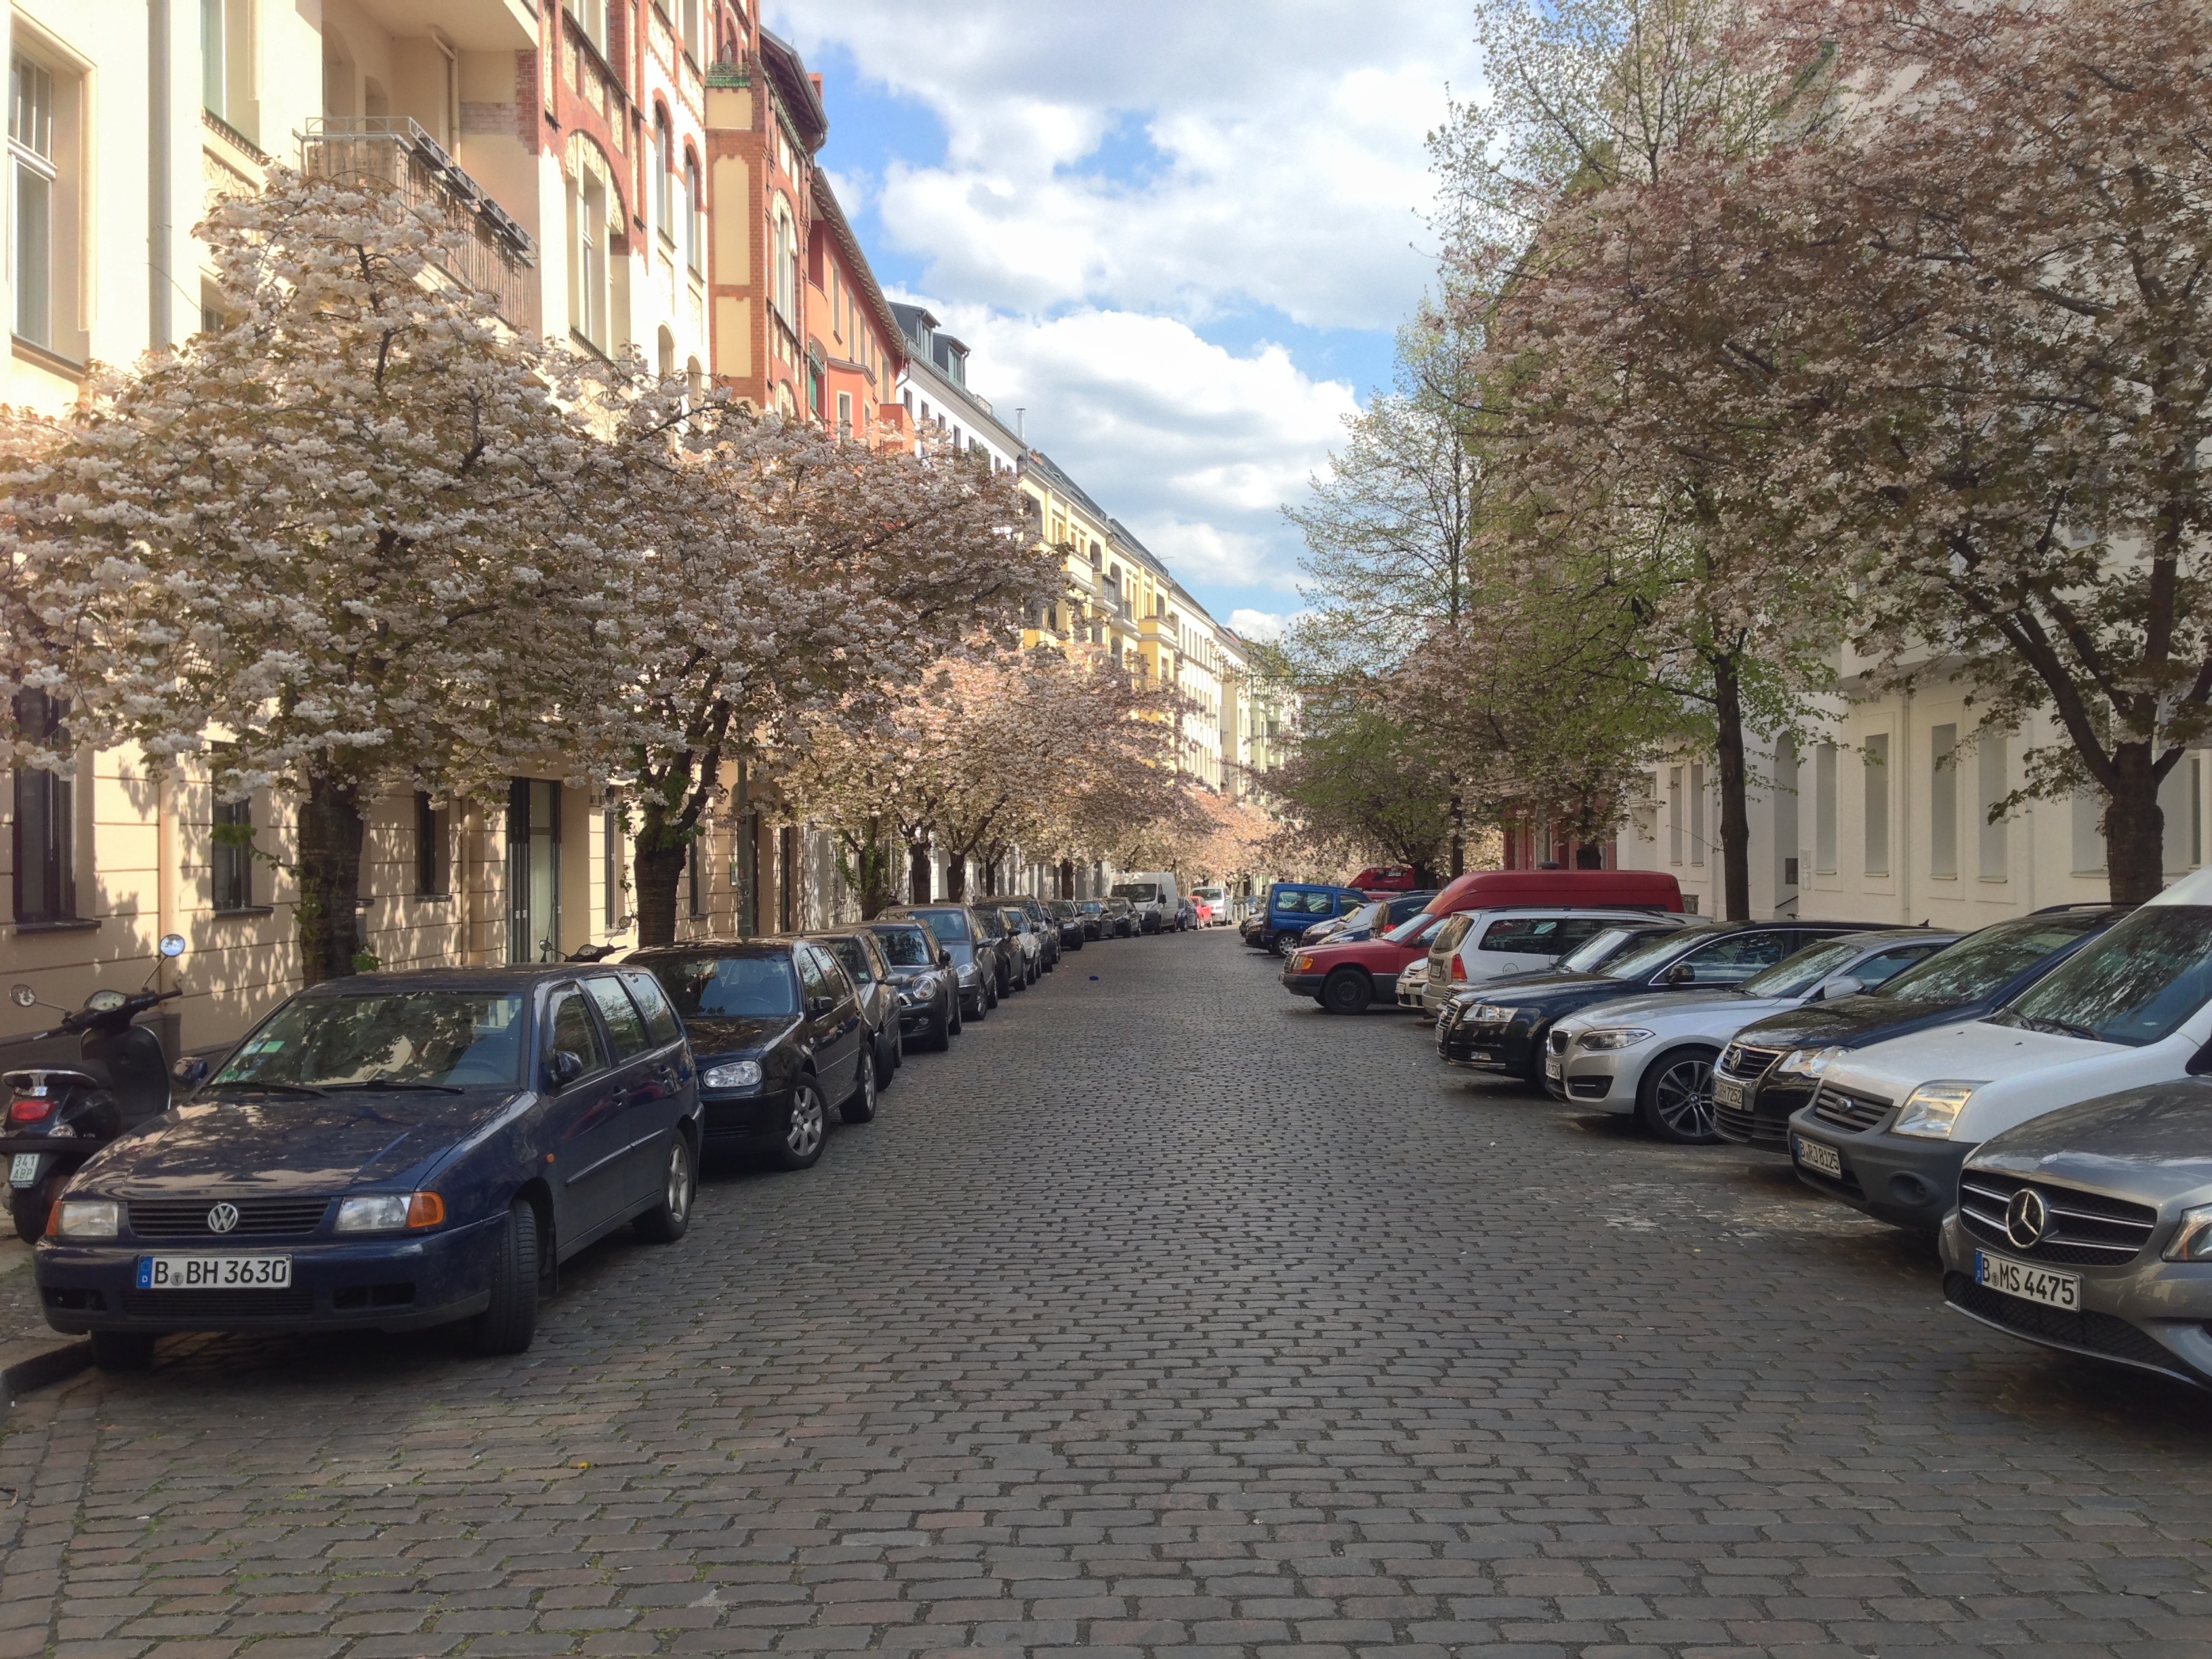
road, street, flower, town, suburb, spring, property, sightseeing, lane, berlin, neighbourhood, residential area